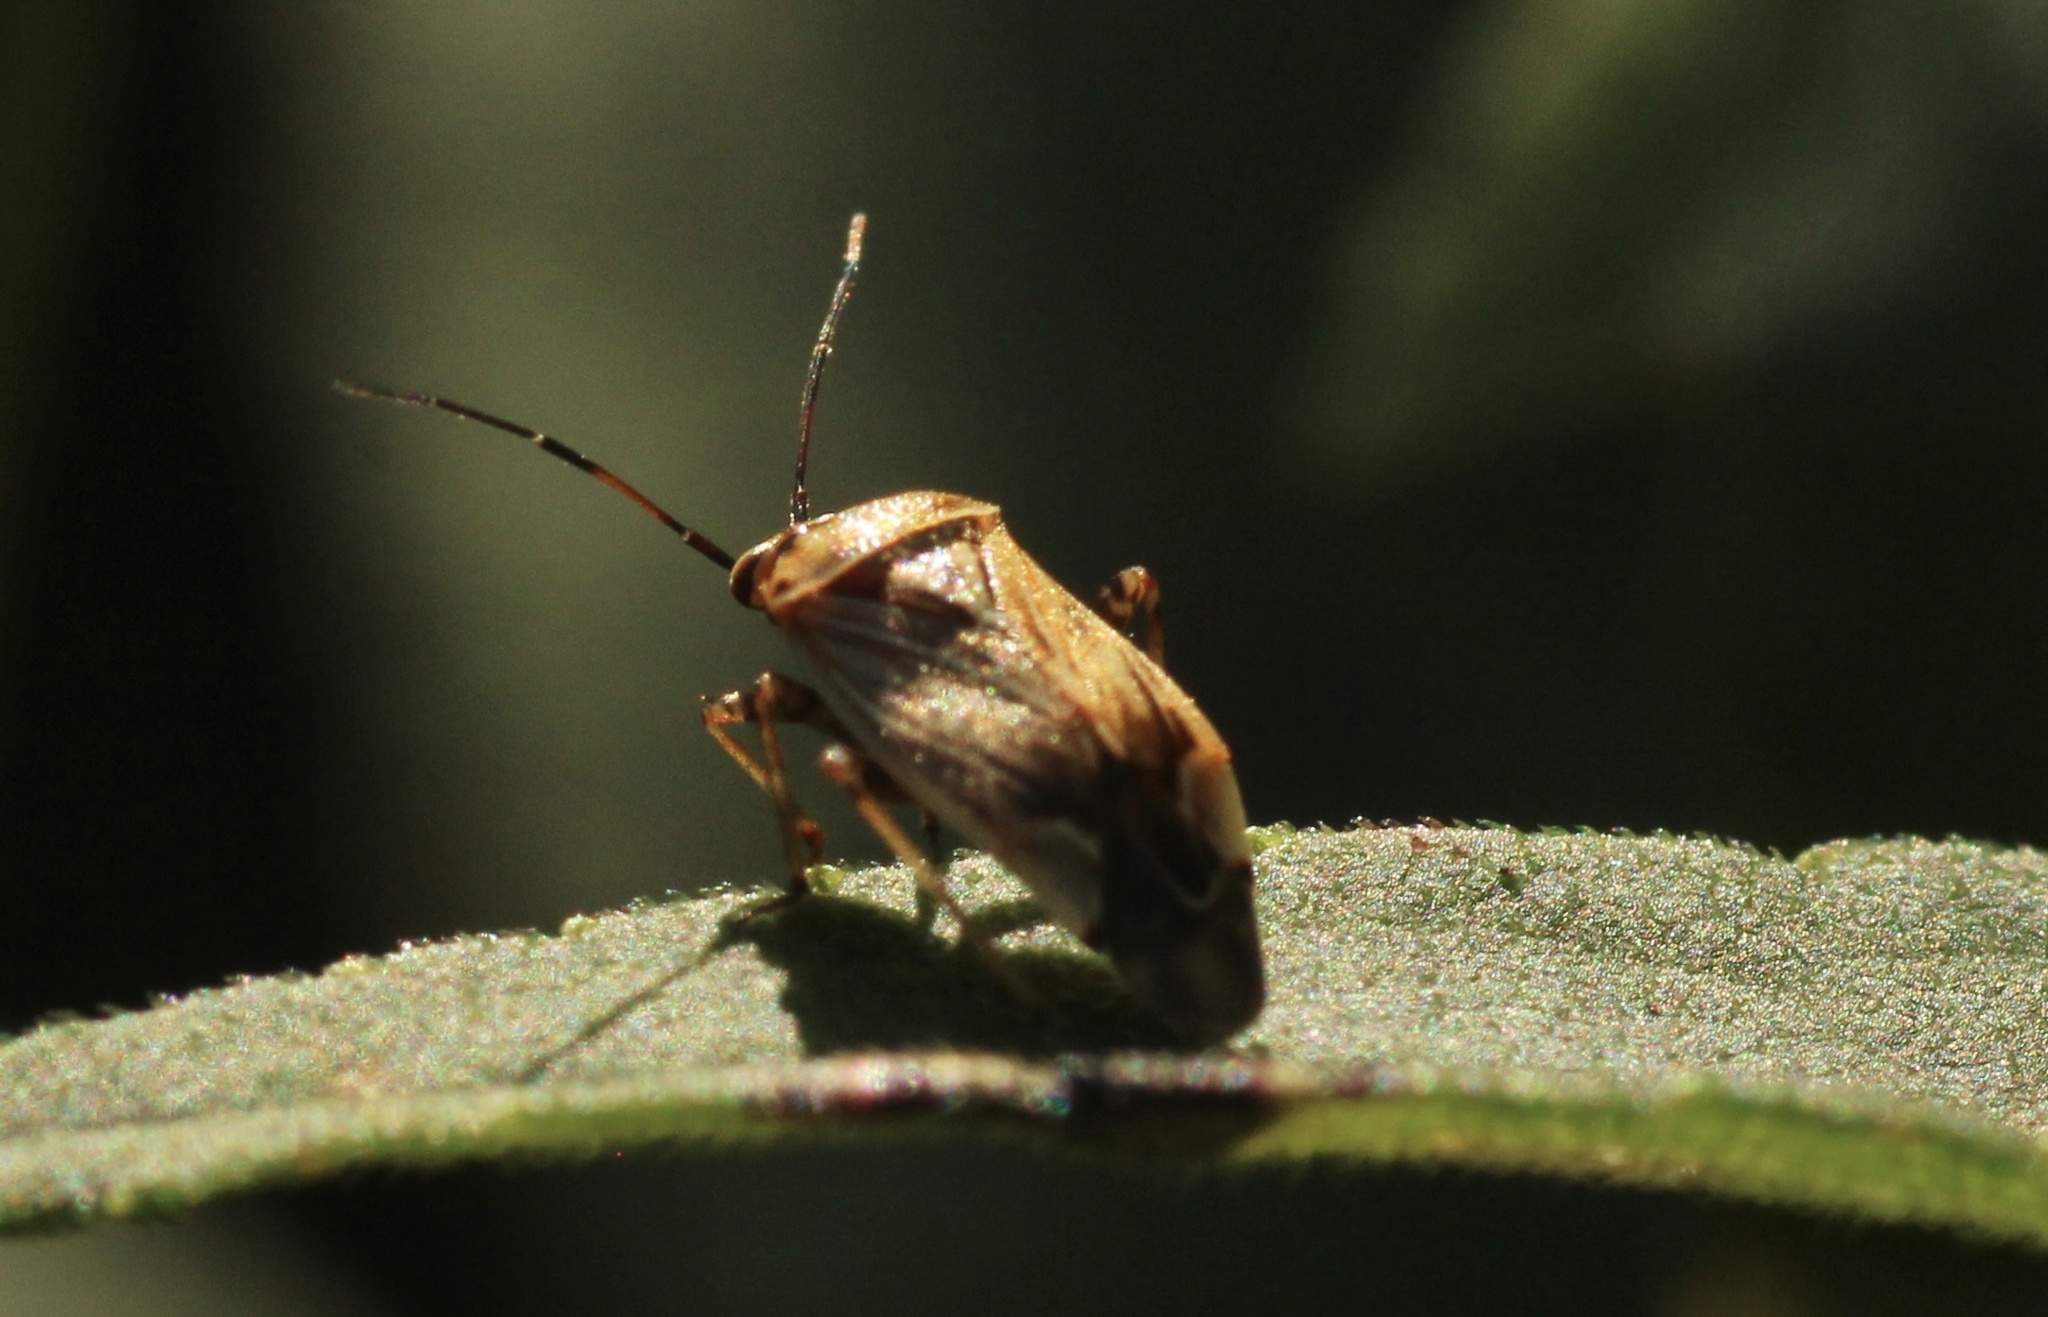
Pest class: lygus_bug